Marathon de la Route

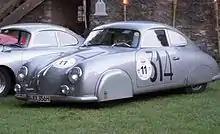
Porsche 356SL Gmünd coupé. This model won the Liège-Rome-Liège in 1952 and 1954.

The Marathon de la Route was a series of road rallies held in Europe between 1931 and 1971, including Liège–Rome–Liège and Liège–Sofia–Liège rallies held on public roads and closed-circuit races held at the Nürburgring from 1965 until 1971. It was reserved for so-called touring cars. Many renowned drivers participated such as Olivier Gendebien, Willy Mairesse, Lucien Bianchi, and Jacky Ickx.